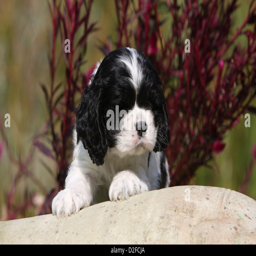
puppy lying on a rock